Equal Protection Clause

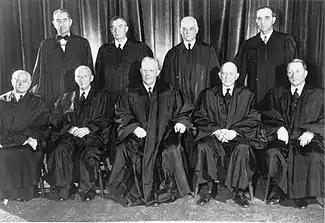
The Court that decided "Brown"

Partly because of that enigmatic phrase, but mostly because of self-declared "massive resistance" in the South to the desegregation decision, integration did not begin in any significant way until the mid-1960s and then only to a small degree. In fact, much of the integration in the 1960s happened in response not to "Brown" but to the Civil Rights Act of 1964. The Supreme Court intervened a handful of times in the late 1950s and early 1960s, but its next major desegregation decision was not until "Green v. School Board of New Kent County" (1968), in which Justice William J. Brennan, writing for a unanimous Court, rejected a "freedom-of-choice" school plan as inadequate. This was a significant decision; freedom-of-choice plans had been very common responses to "Brown". Under these plans, parents could choose to send their children to either a formerly white or a formerly black school. Whites almost never opted to attend black-identified schools, however, and blacks rarely attended white-identified schools.